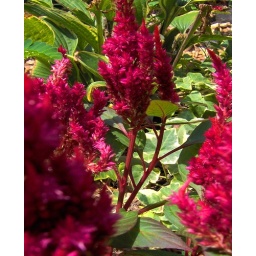
More flowers around my fish pond